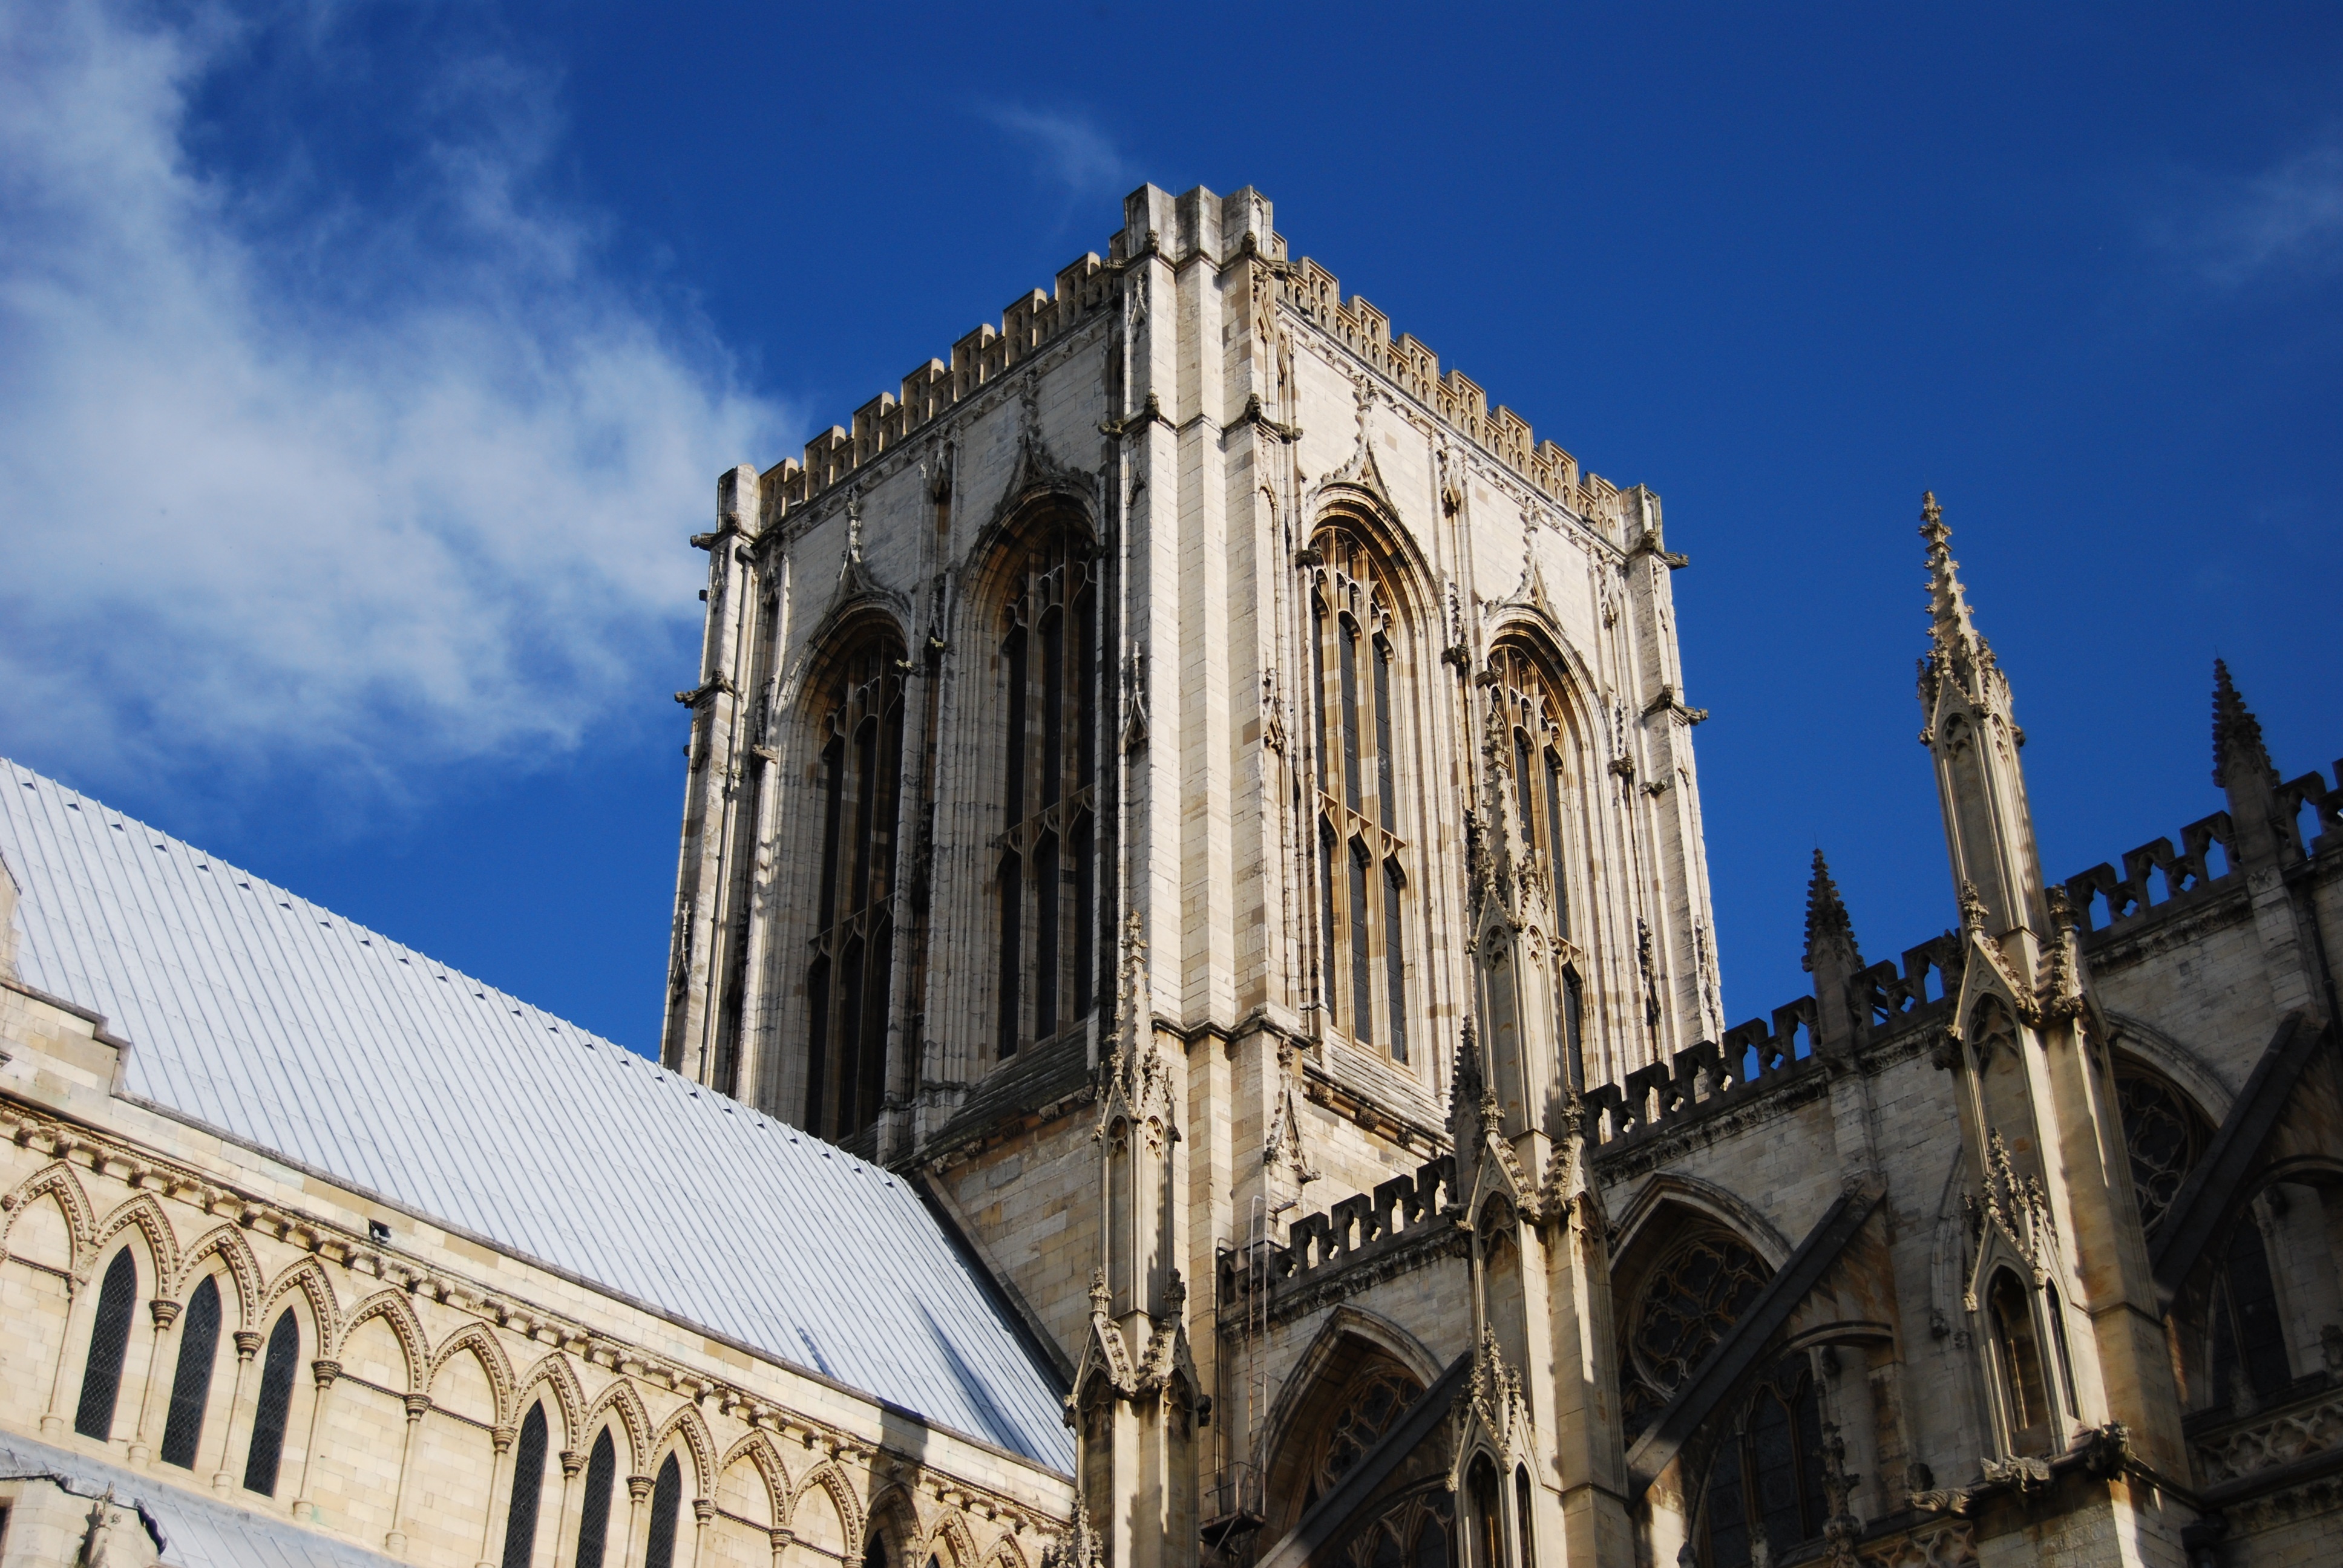
architecture, building, tower, landmark, facade, blue, church, cathedral, historic, gothic, place of worship, england, spire, english, york, basilica, gothic architecture